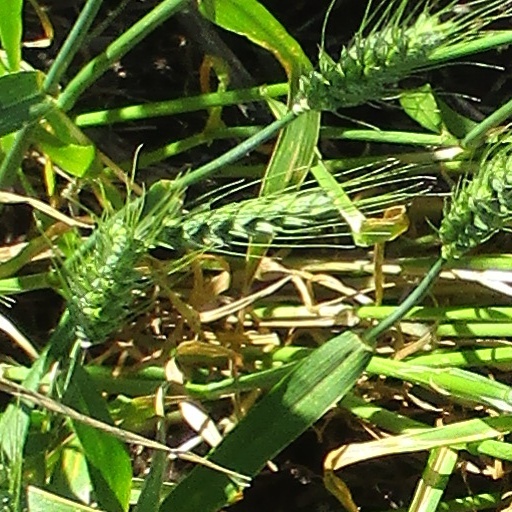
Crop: wheat